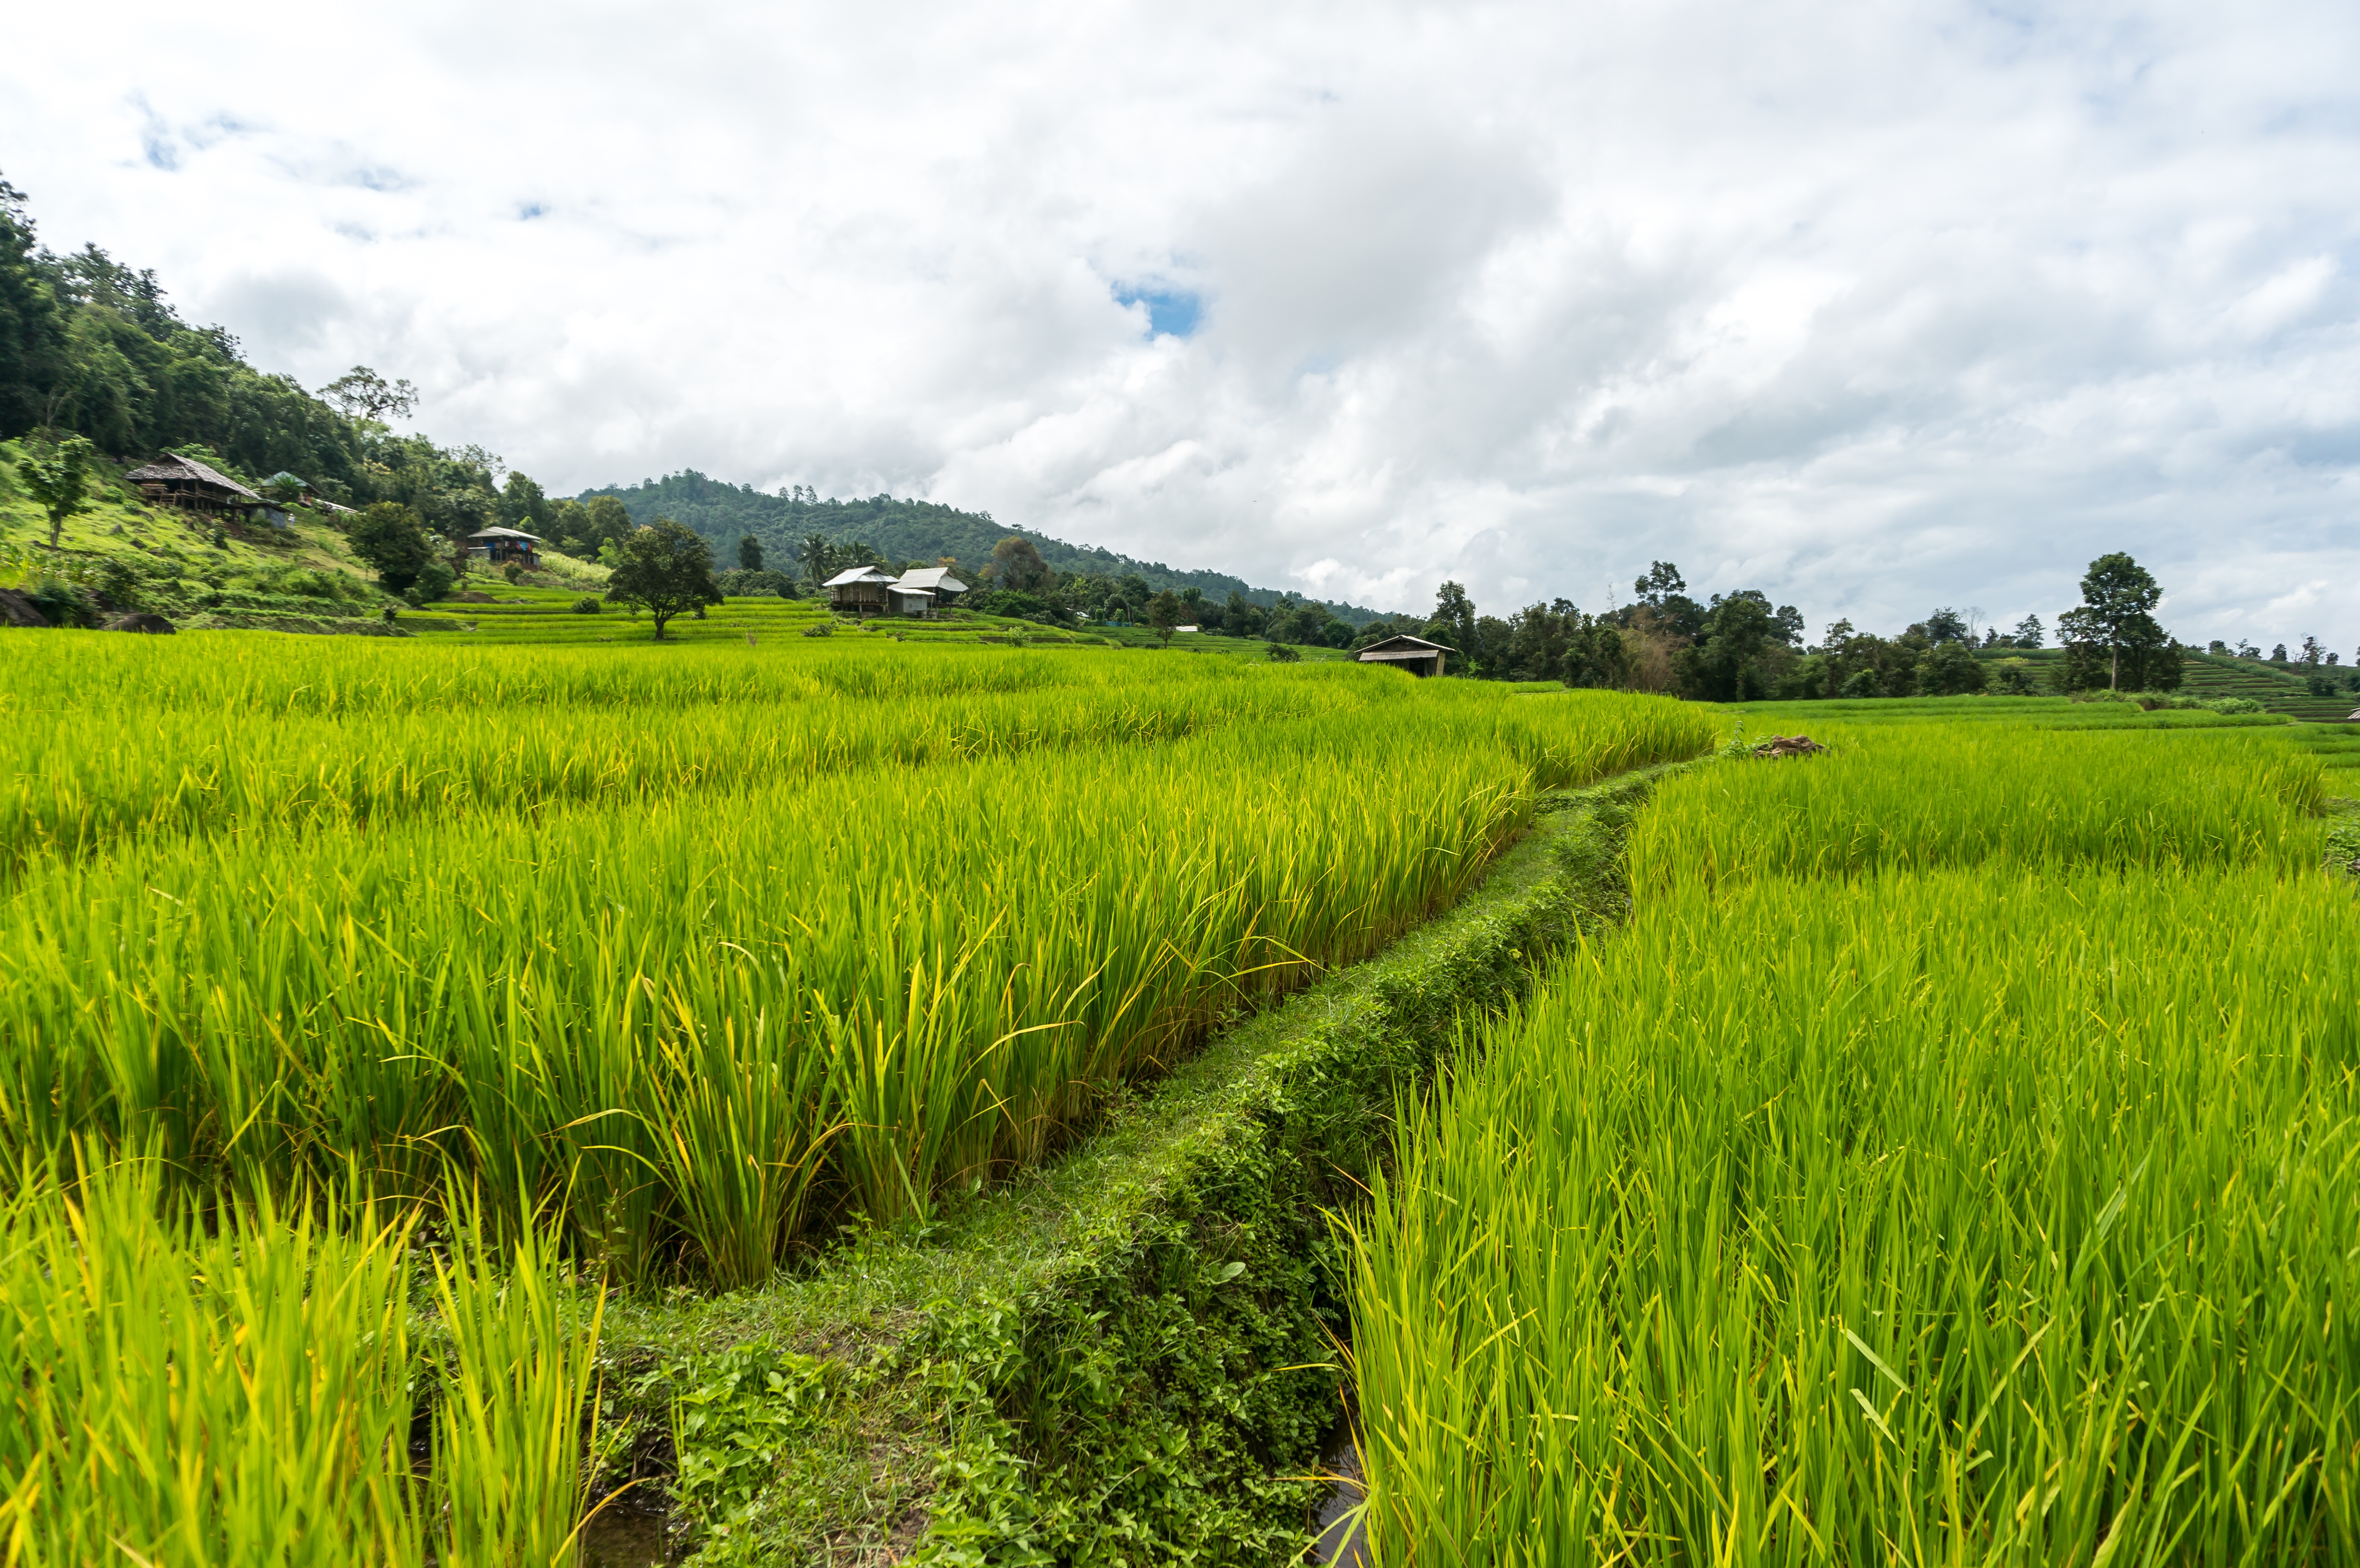
landscape, grass, mountain, plant, field, meadow, prairie, green, crop, pasture, scenery, soil, agriculture, rice, plain, thailand, grassland, plantation, rural area, paddy field, chiang mai, rice terrace, rice field, geographical feature, grass family